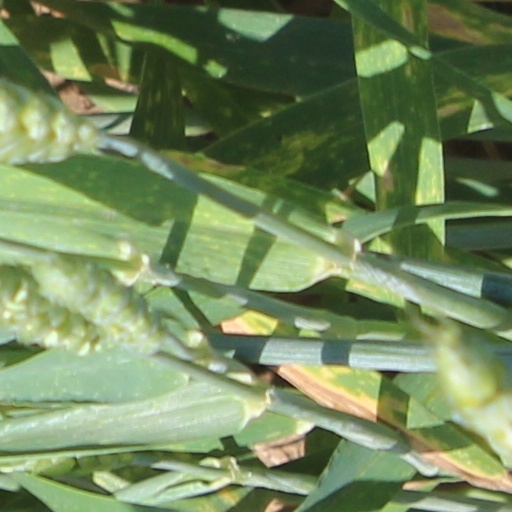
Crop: wheat